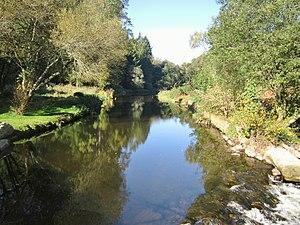
L'Isole juste en amont du Moulin Blanc (situé en Mellac).
Mellac [mɛlak] est une commune du département du Finistère, dans la région Bretagne, en France.
L'Isole est une rivière de 48 km de long qui traverse le Morbihan et le Finistère en Bretagne avant de se jeter dans la Laïta.